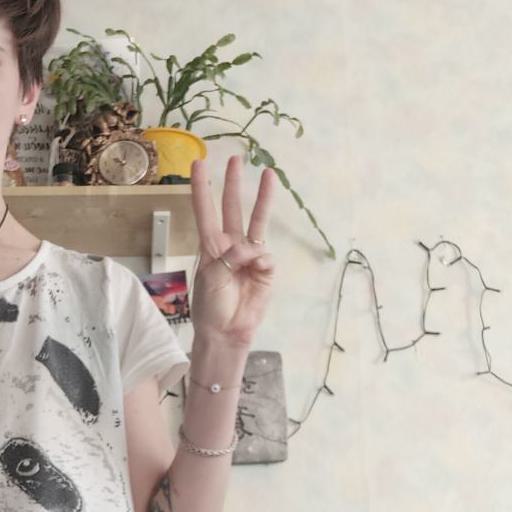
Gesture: three